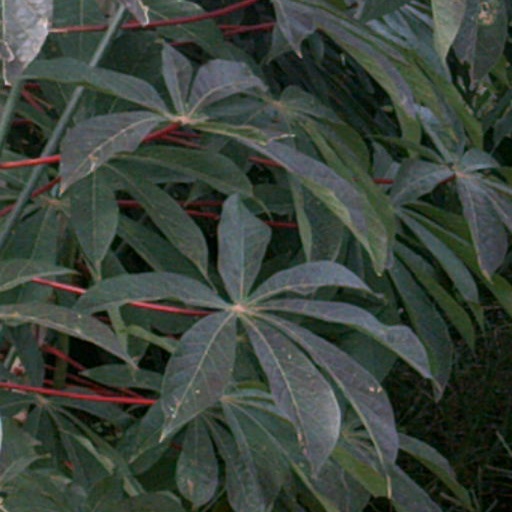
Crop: cassava